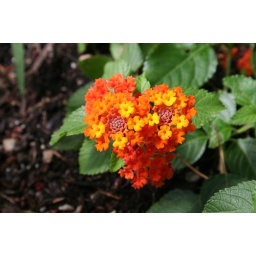
orange flowers in queen elizabeth park